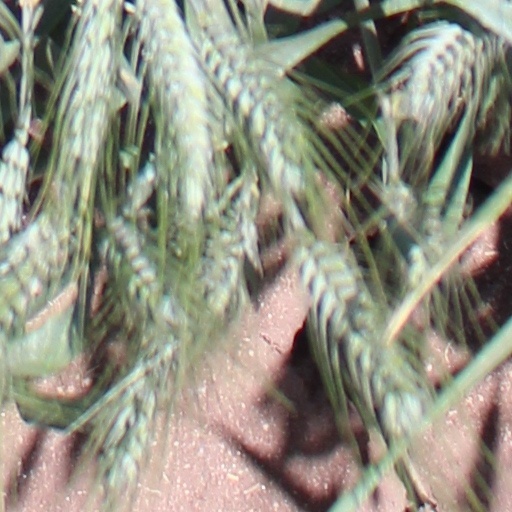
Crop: wheat